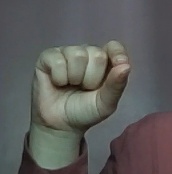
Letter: fa